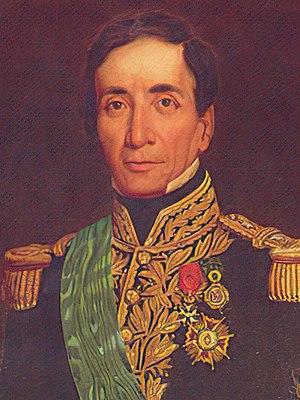
Ci-dessous la liste des présidents de la République du Pérou par ordre chronologique :
Les libertadores sont les principaux dirigeants des guerres d'indépendance latino-américaines contre l'Espagne et le Portugal. Ils sont nommés ainsi par opposition aux conquistadors.